Governor Newell (sternwheeler)

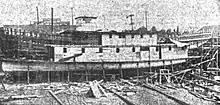
"Gov. Newell" in shipyard in Portland, Oregon, April 7, 1902.

According to a non-contemporaneous source, "Gov. Newell" was abandoned in 1900. According to a contemporaneous newspaper account, in 1902 Charles O. Hill, owner of "Gov. Newell", had a new sternwheeler built at Johnson's shipyard in Portland. Engines for the new steamer were to come from "Gov. Newell".